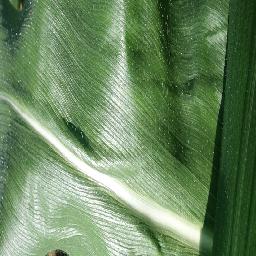
Label: Corn___healthy